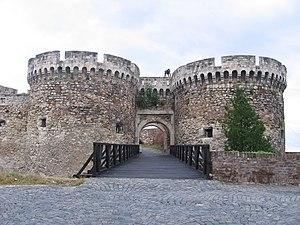
La forteresse de Belgrade est située dans le parc de Kalemegdan à Belgrade, la capitale de la Serbie. En raison de son importance, elle figure sur la liste des monuments culturels d'importance exceptionnelle de la République de Serbie et sur la liste des biens culturels de la Ville de Belgrade.